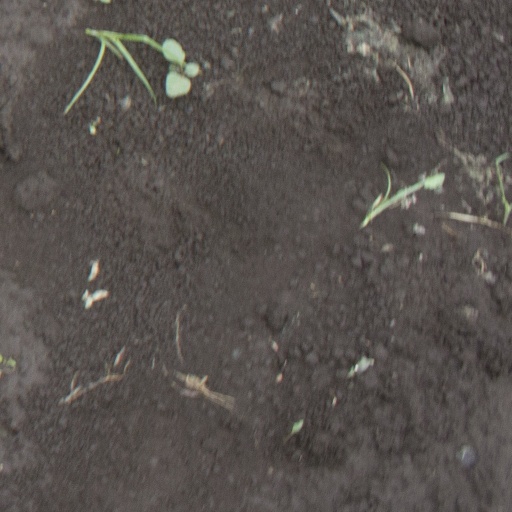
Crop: soybean